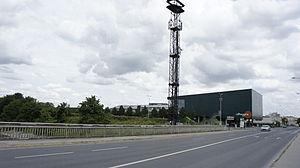
Une vue des bâtiments de La Cartonnerie scène musicale à Reims .
La Cartonnerie est la salle des musiques actuelles de la ville de Reims. Inaugurée le 25 février 2005, elle est gérée dans le cadre d'une régie personnalisée.